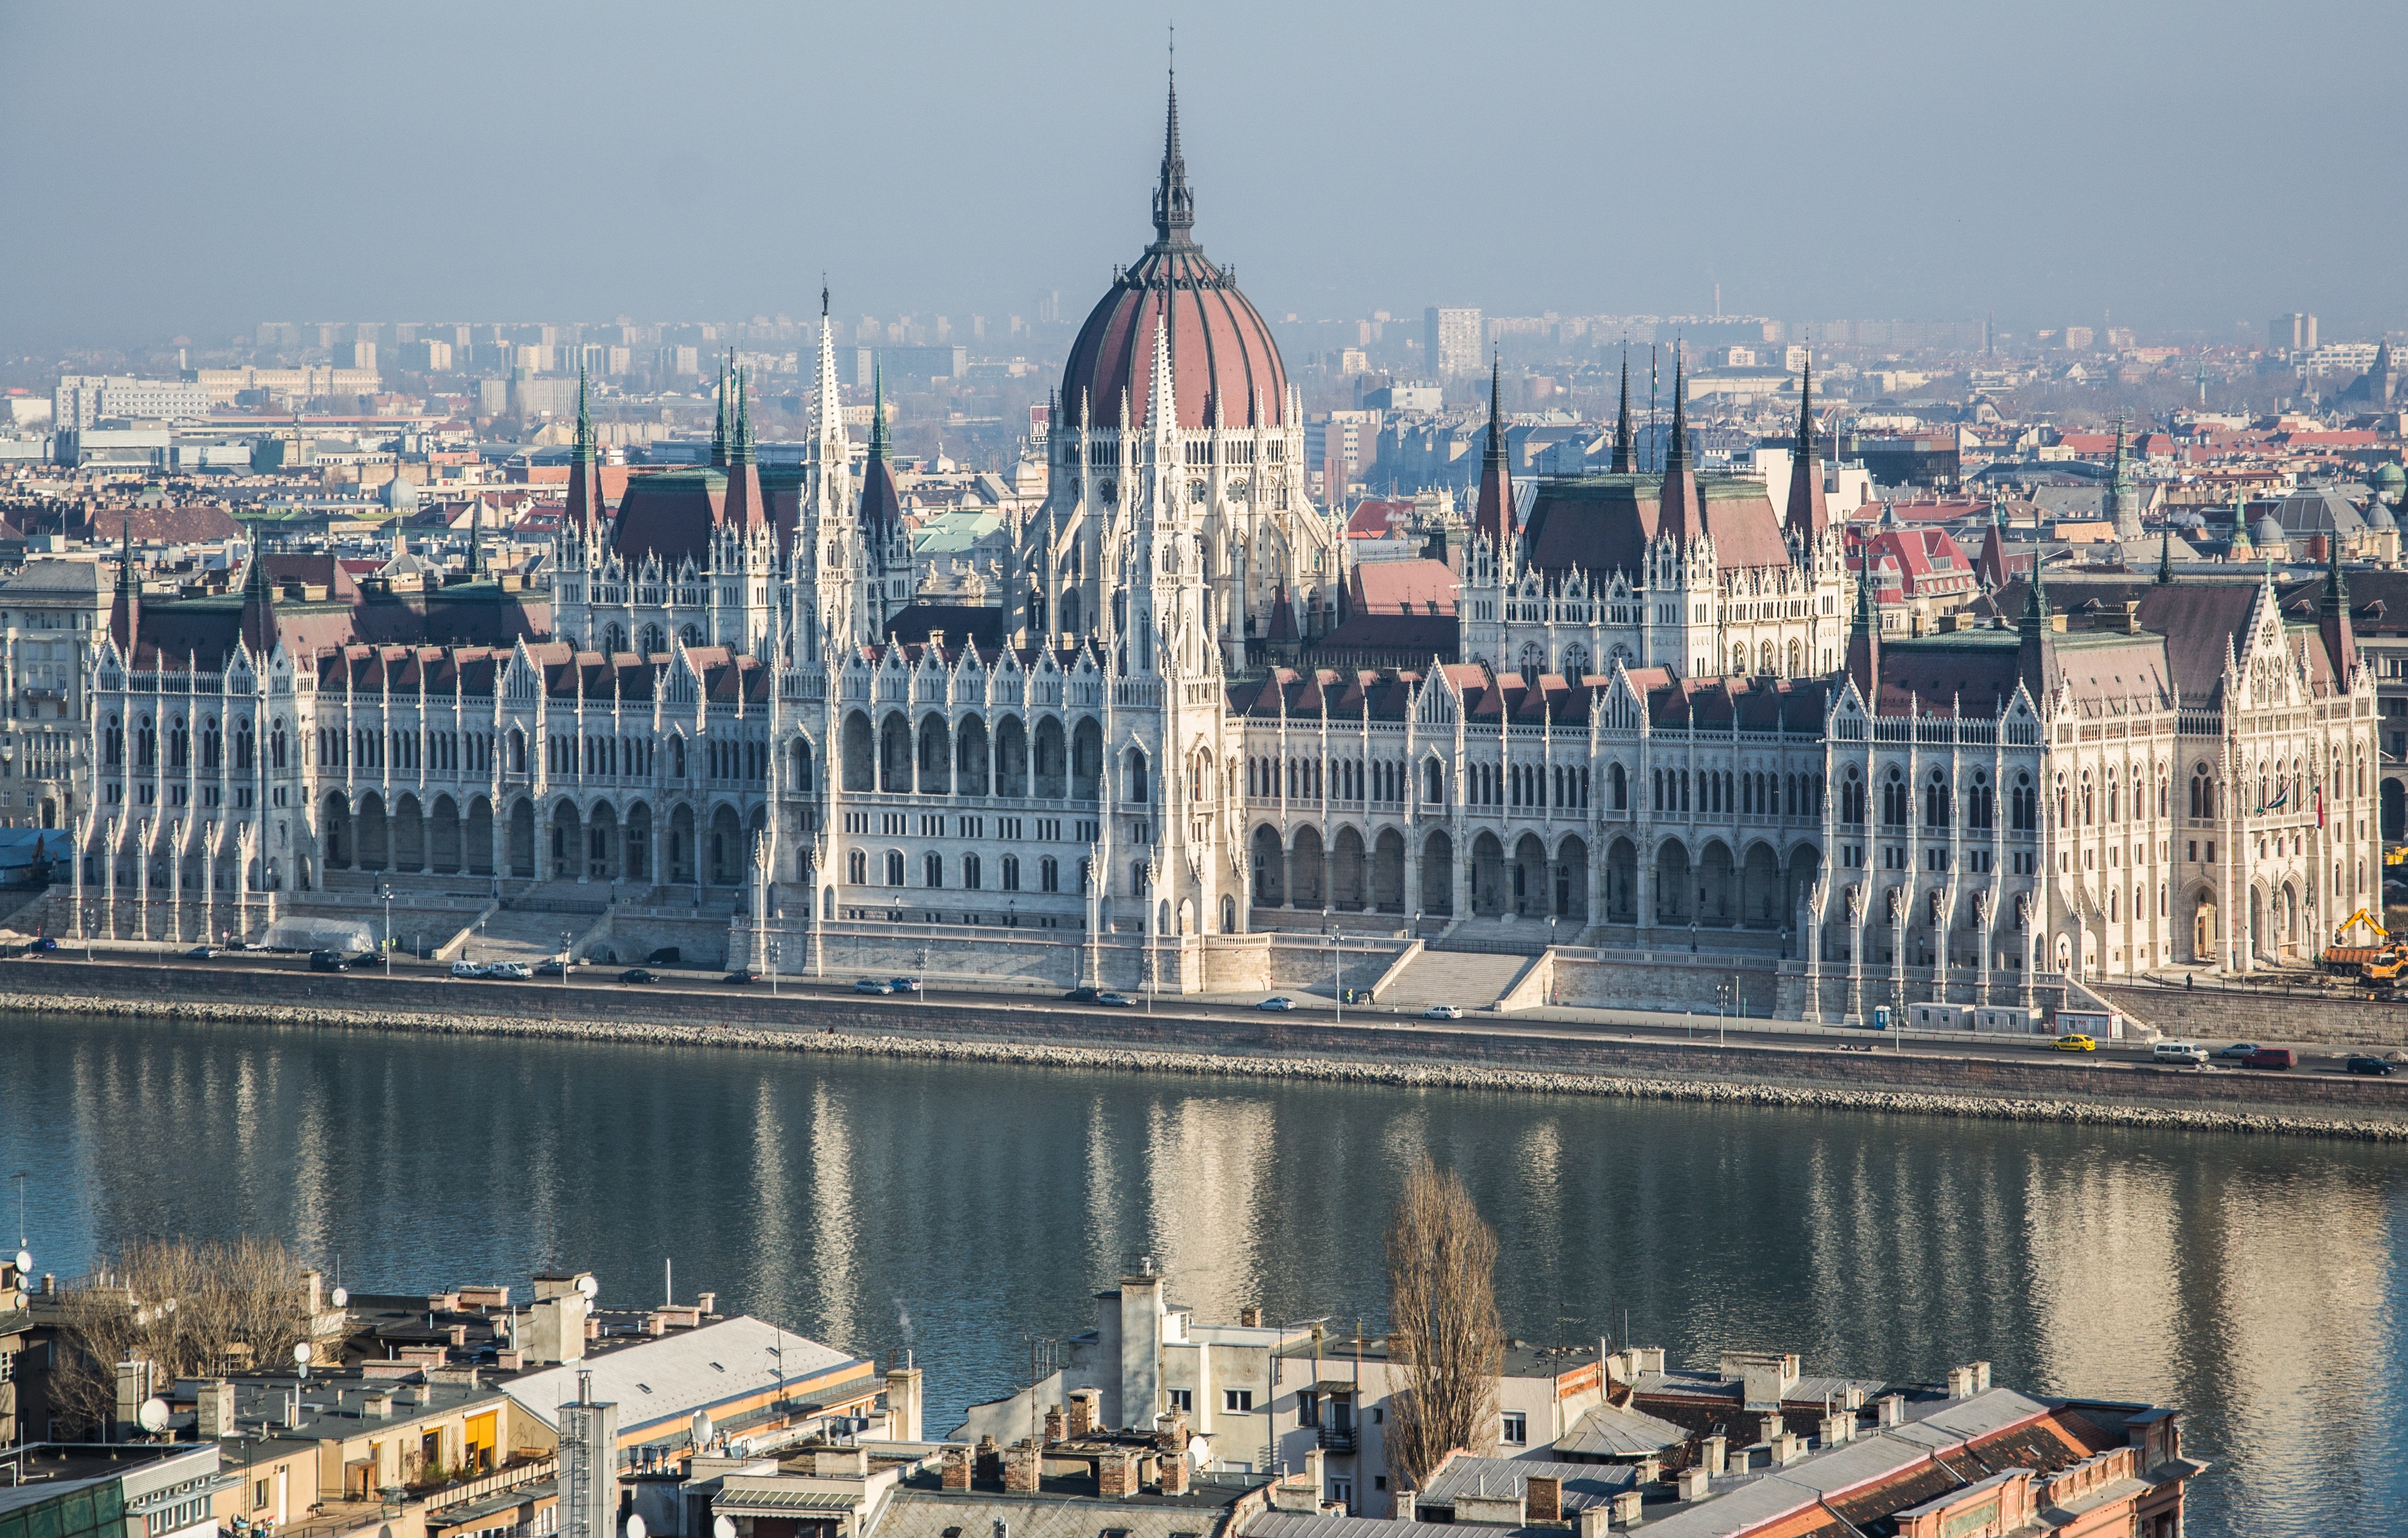
architecture, bridge, skyline, building, palace, city, skyscraper, river, cityscape, downtown, reflection, landmark, cathedral, places of interest, danube, parliament, budapest, hungary, government, metropolis, powerful, city trip, aerial photography, hungarian parliament, urban area, human settlement, metropolitan area